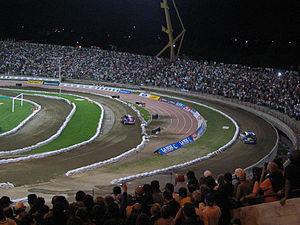
Le rallye d'Argentine est une course automobile sur terre désignée sous ce nom en 1980 pour son admission effective en WRC. Sa première édition porte en fait le nom de Rally Codasur en 1979. Le manufacturier Marlboro prend pied comme sponsor de 1983 à 1988, YPF est le principal soutien financier de 1991 à 1995, et Philips apparaît en 2012-13. Pour l'heure, les laboratoires argentins Xion sont le partenaire de l'épreuve, qui est la seule sudaméricaine inscrite dans la durée en WRC.
Pour la première fois depuis son accession au niveau mondial, Sébastien Loeb doit se passer de l'appui officiel de Citroën en WRC. C'est en effet dans l'attente du retour de la marque aux chevrons programmé pour 2007 avec le débarquement de la Citroën C4 WRC, que l'Alsacien effectue une saison 2006 de transition au sein de l'équipe belge privée Kronos Racing, toujours au volant de la vieillissante Xsara. En dépit de moyens financiers réduits et de la non participation à un quart des rallyes du calendrier pour cause de blessure à l'épaule, il décroche un troisième titre de champion du monde consécutif sans jamais se retrouver classé au-delà de la deuxième place de chaque épreuve disputée. Il réitère également son engagement aux 24 Heures du Mans, toujours en partenariat avec Pescarolo Sport, et parvient lors de cette deuxième tentative à rallier l'arrivée en seconde position du classement général. Il achève enfin sa saison sportive par une cinquième participation consécutive à la Course des Champions dont il accède une nouvelle fois à la finale.